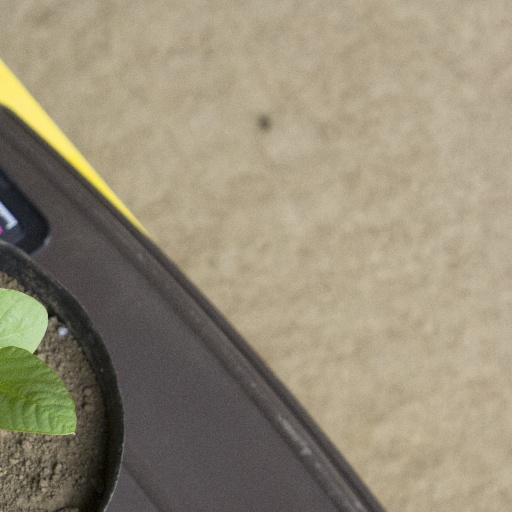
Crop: soybean